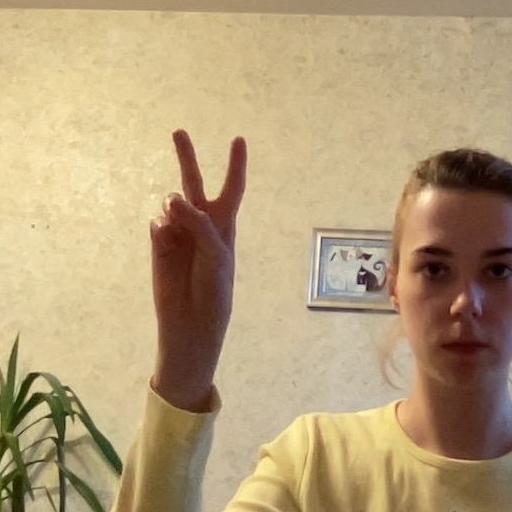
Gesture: peace